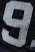
Number: 9